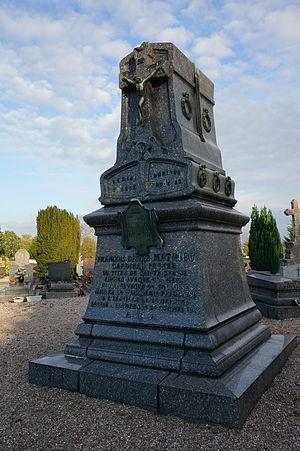
Tombeau du Cardinal Mathieu au cimetière du Sud à Nancy (Lorraine).
Le cimetière du Sud est un des deux cimetières de la ville de Nancy avec le cimetière de Préville.